2010–11 Perth Glory FC season

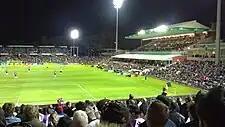
Perth vs North Queensland

The 2010–11 Perth Glory FC season was the club's 14th season since its establishment in 1996. The club competed in the A-League for the 6th time.